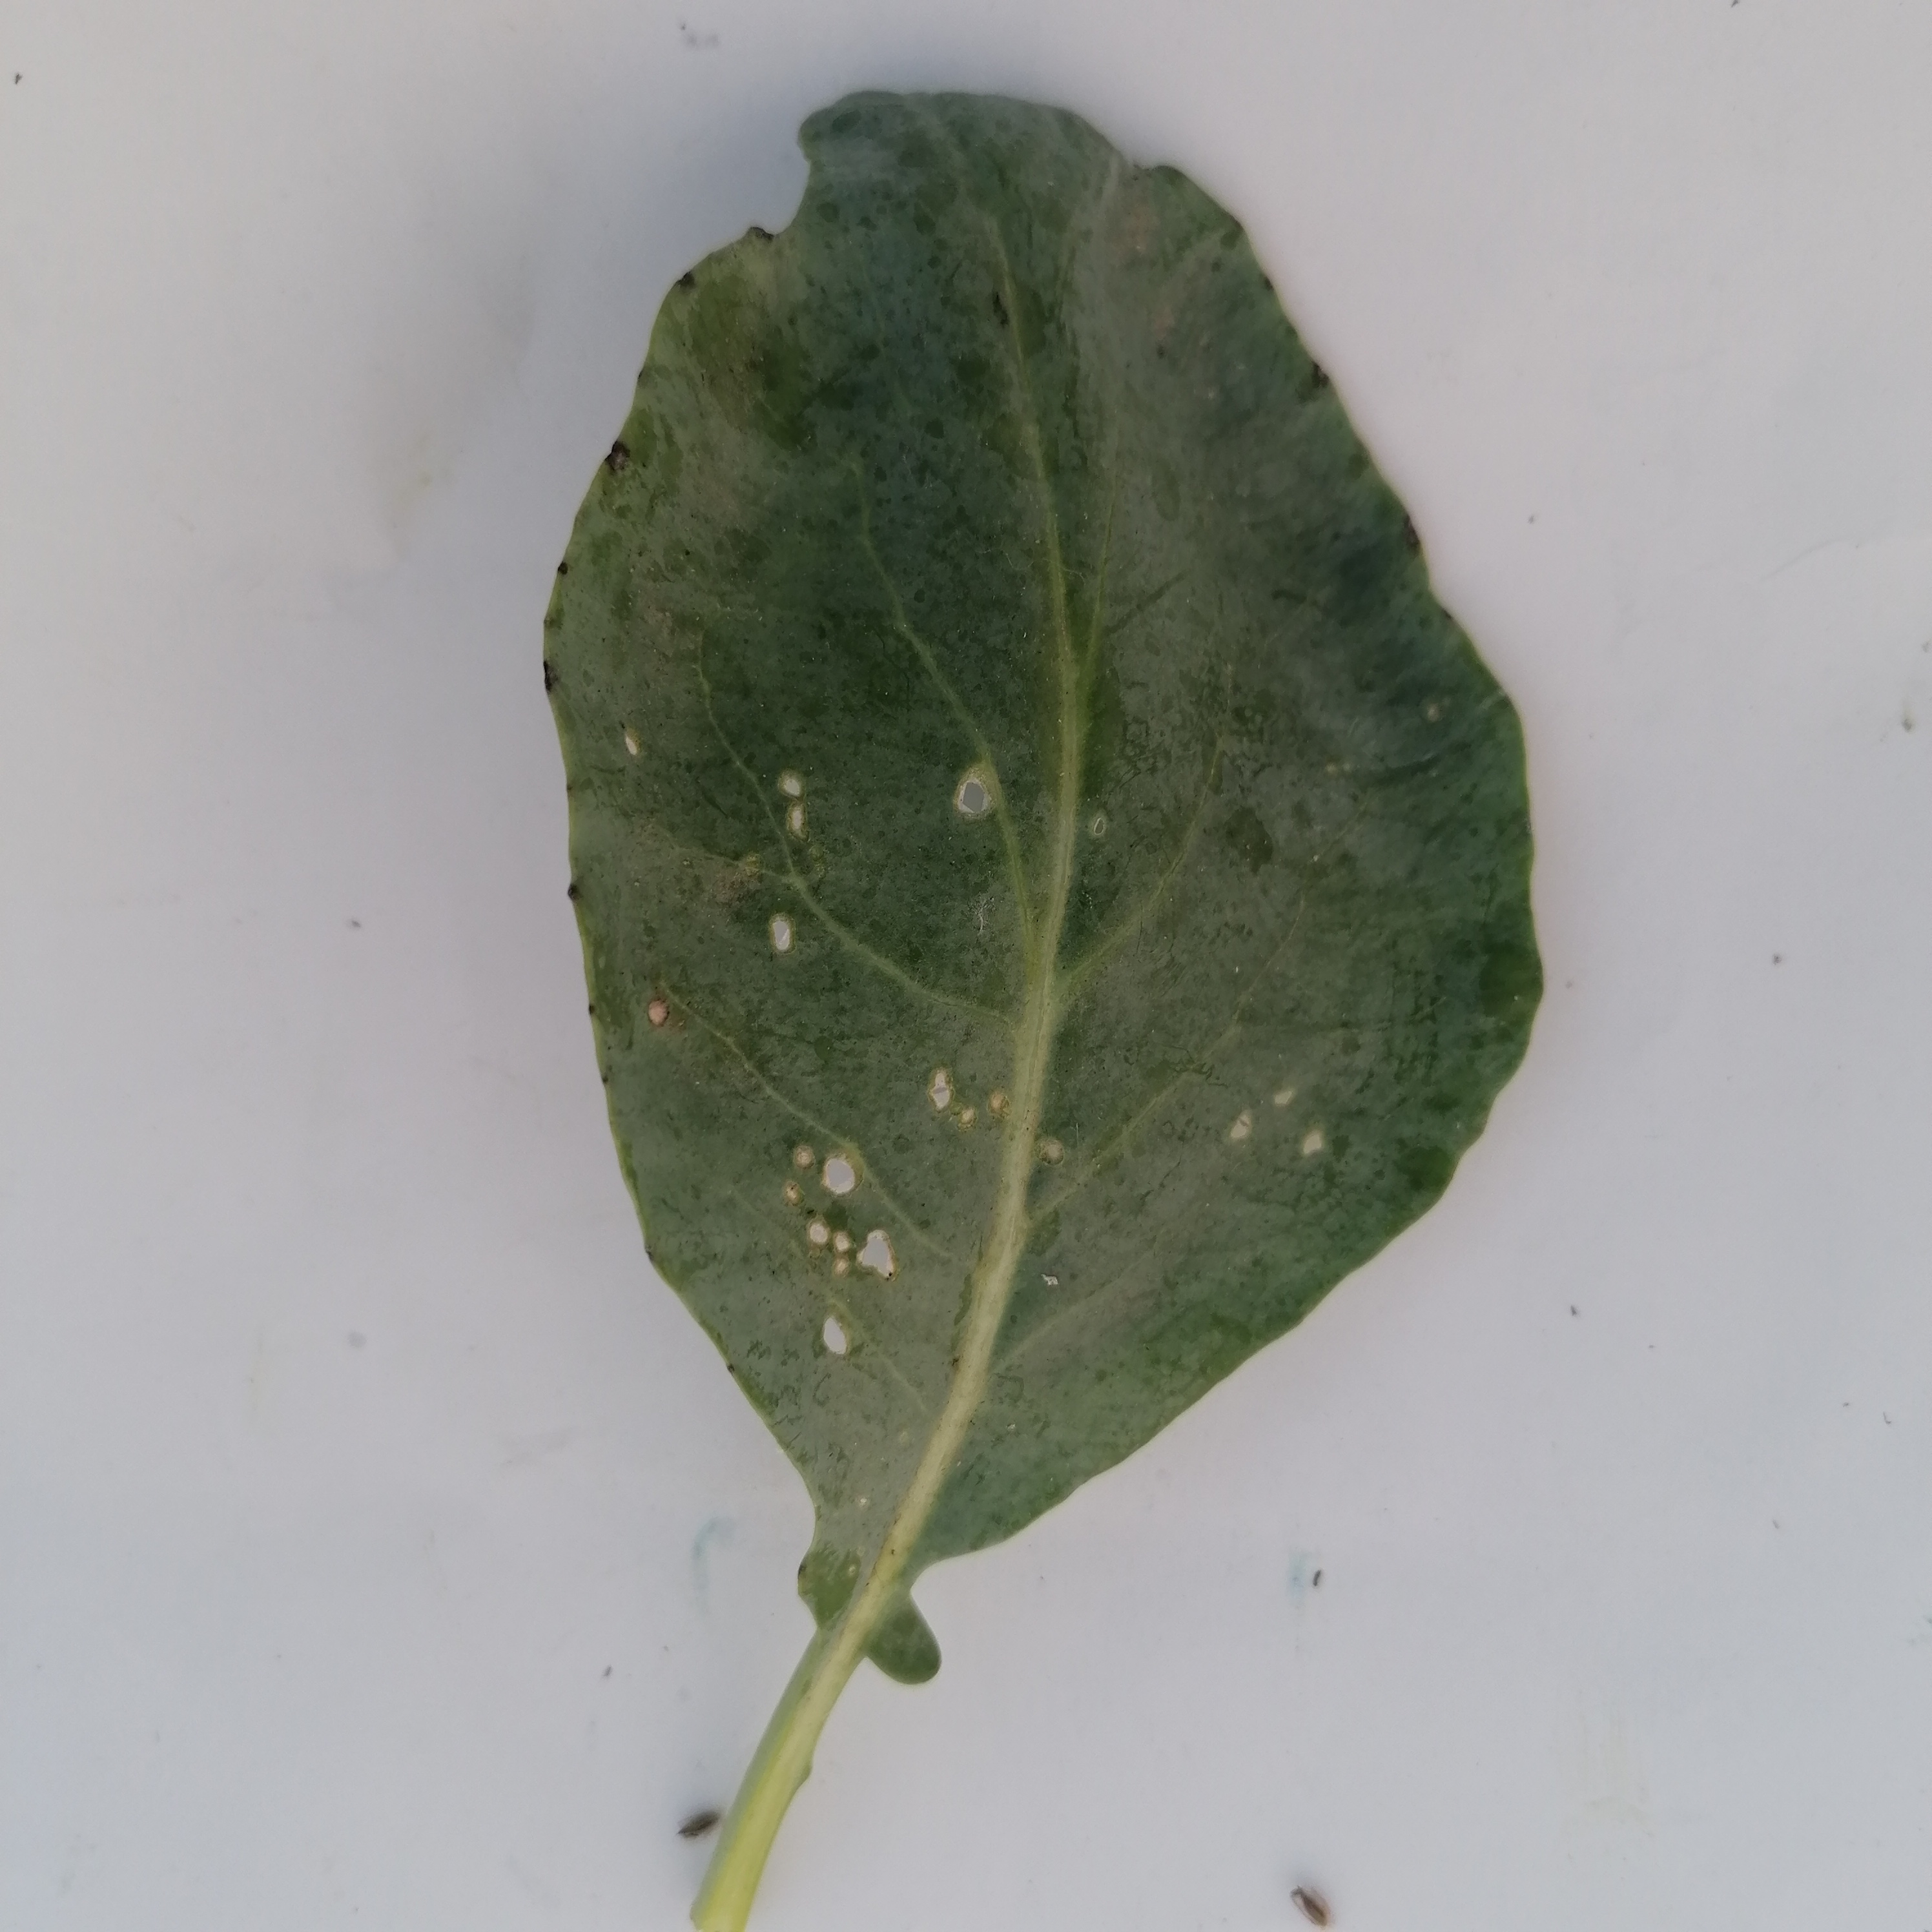
Label: Insect Hole